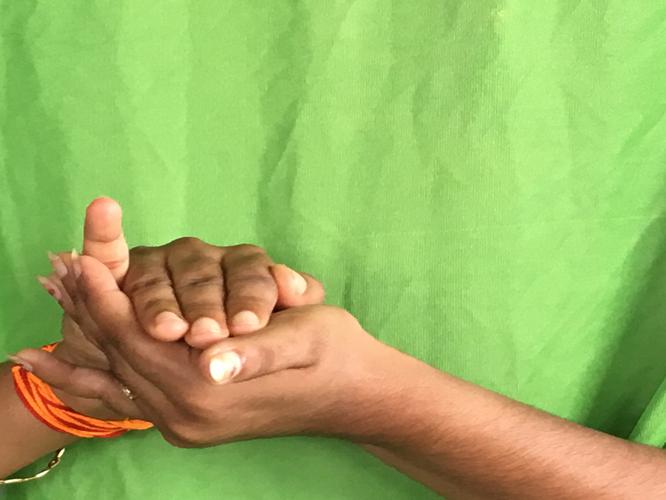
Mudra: Samputa
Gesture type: double_hand